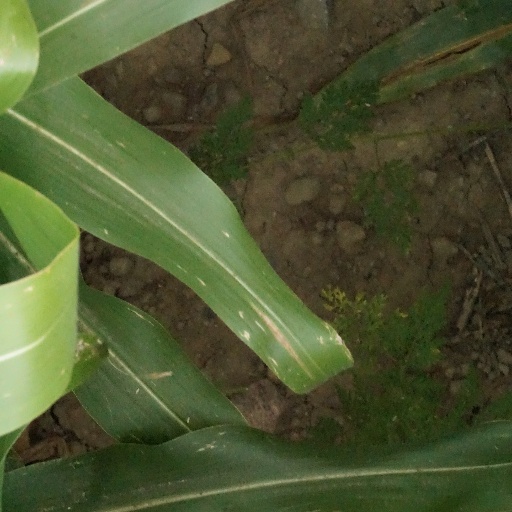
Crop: maize; corn